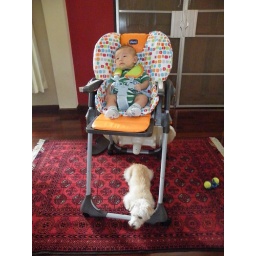
Uly in his big boy chair